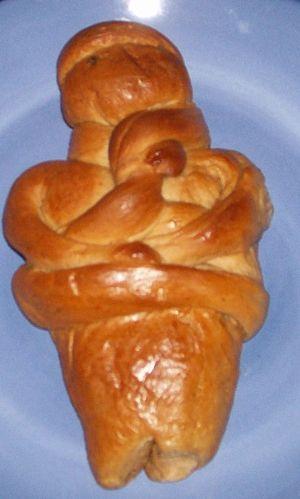
Le Samedi de Lazare, qui fait référence à la résurrection de Lazare, ami de Jésus, signe la fin du Grand Carême pour les chrétiens orthodoxes et catholiques orientaux. Combiné avec le Dimanche des Rameaux, il précède la Semaine sainte. Cette fête prend place ici car elle est considérée par les Églises d'Orient – Églises orthodoxes et Églises catholiques de rite byzantin – comme une anticipation de Pâques, du mystère de la Résurrection. C'est pourquoi ce samedi est célébré comme un dimanche, jour de la Résurrection.
Le lazarákia est un pain épicé fabriqué par les chrétiens orthodoxes grecs, le samedi avant la Semaine sainte. Il est consommé pour célébrer le miracle de Jésus de Nazareth ressuscitant Lazare. Ce petit pain à la forme d'un homme supposé être Lazare, avec des clous de girofle à la place des yeux.